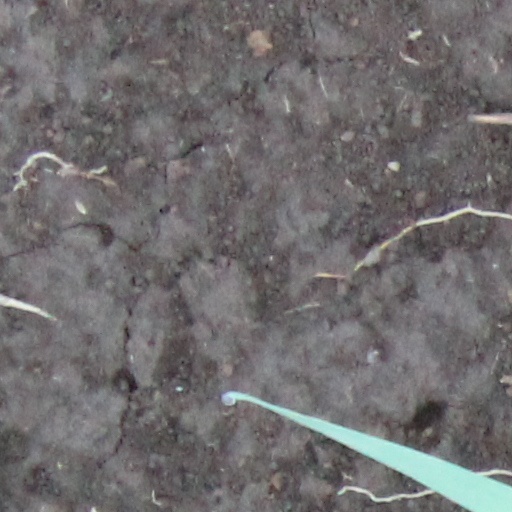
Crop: wheat